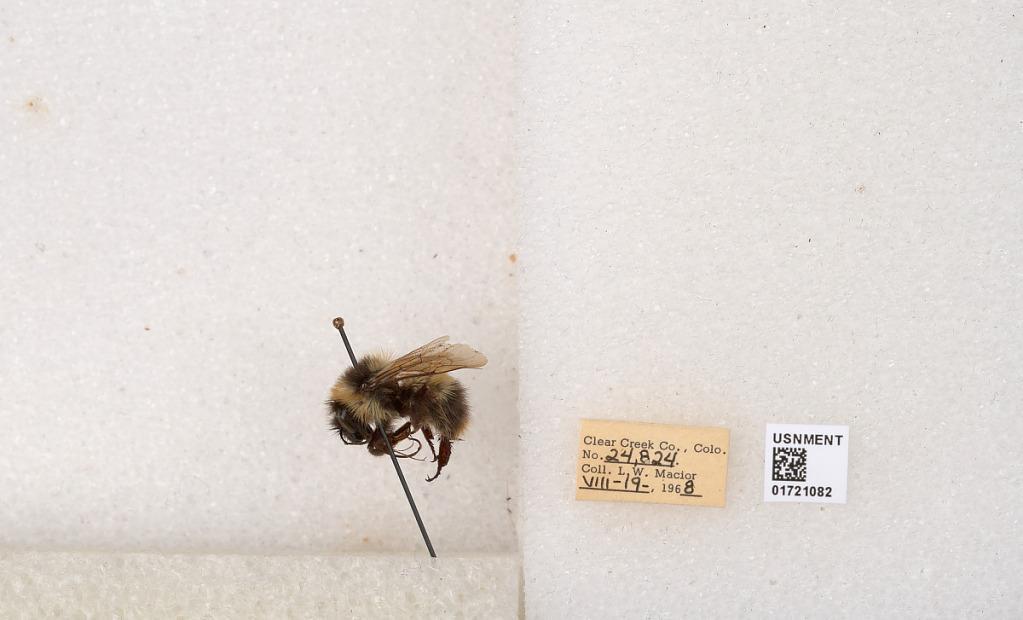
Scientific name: Bombus kirbyellus
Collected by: L. Macior
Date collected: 1968-8-19
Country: United States
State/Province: Colorado
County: Clear Creek
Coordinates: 39.6891, -105.644